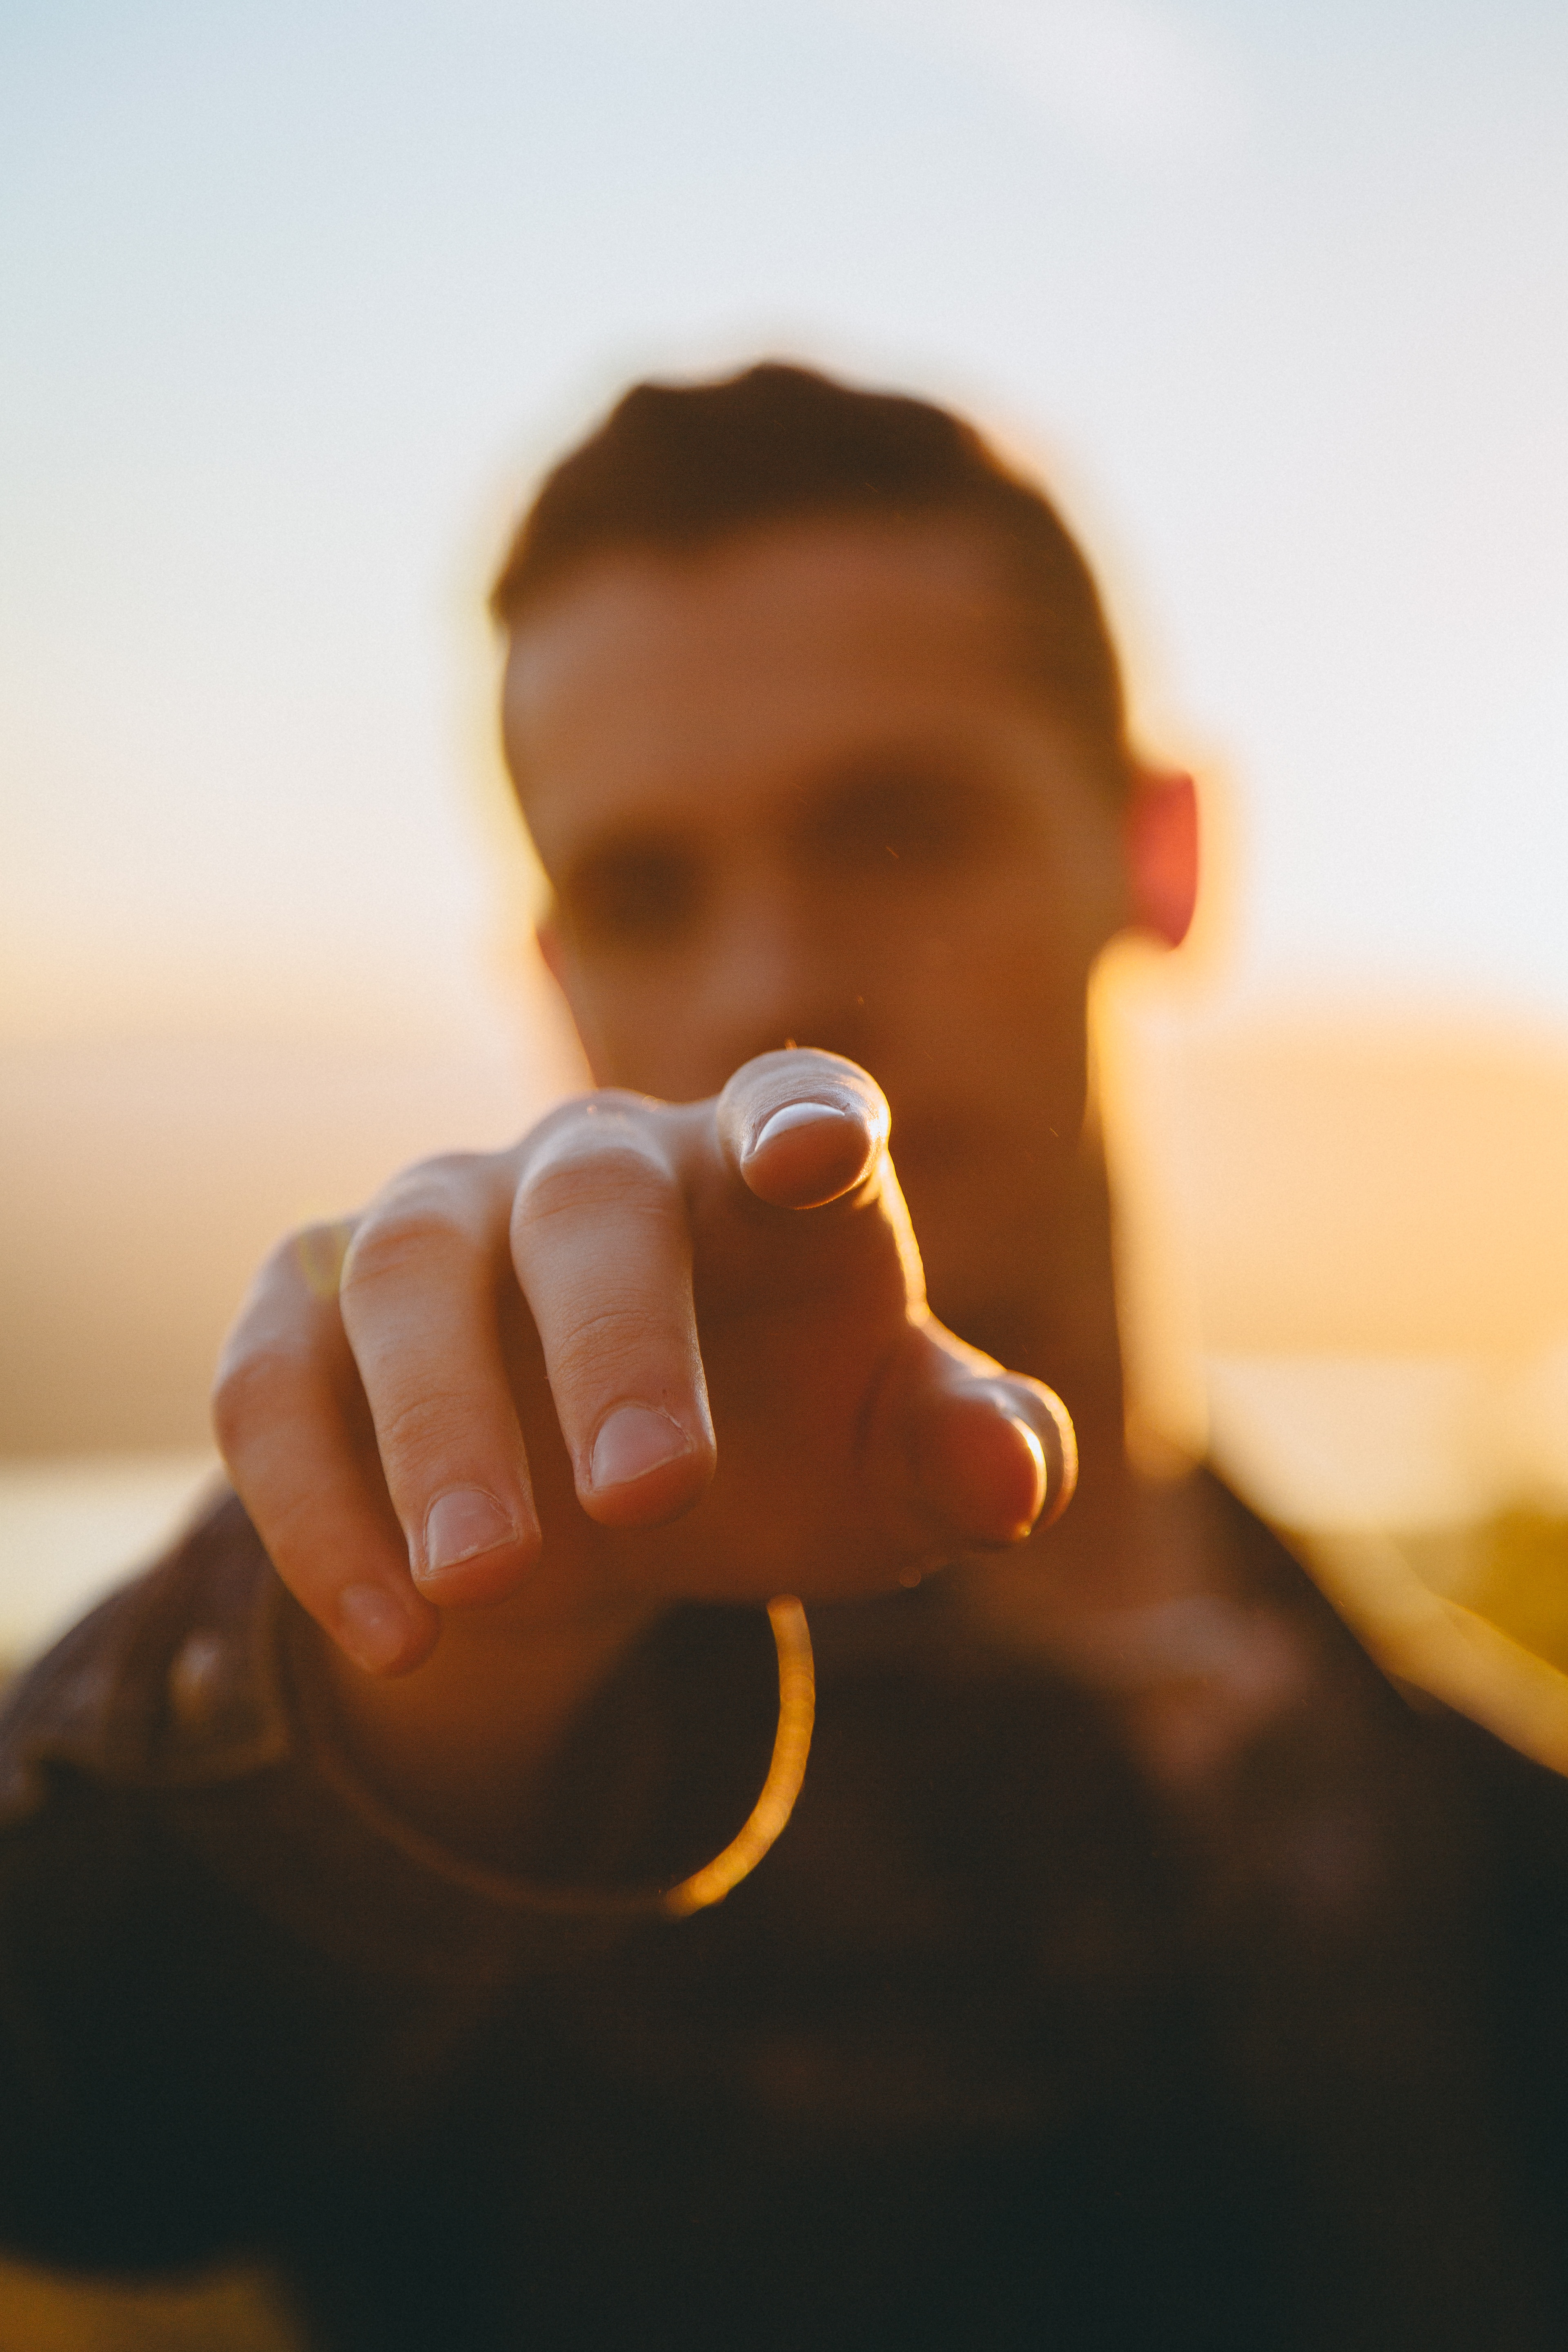
hand, light, photography, morning, love, finger, color, romance, child, yellow, close up, nose, glasses, skin, organ, sweetness, emotion, macro photography, interaction, sense